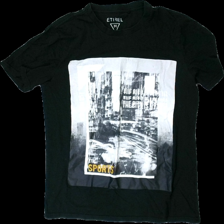
View: front
Type: T-shirt
Category: Men
Brand: Etirel
Colors: Black, White
Material: 100% cotton
Cut: Regular, C-collar
Size: M
Season: All
Stains: Minor
Damage: stains
Damage location: middle center
Price range: <50
Recommended usage: Export
Comment: washed out